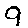
Label: 9